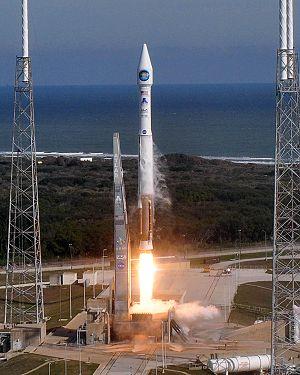
L'Observatoire de la dynamique solaire, en anglais : Solar Dynamics Observatory, est un observatoire solaire développé par l'agence spatiale américaine, la NASA, dont le lancement a lieu le 11 février 2010. Sa mission s'inscrit dans le programme Living With a Star, consiste à développer notre connaissance du Soleil, en particulier des caractéristiques qui affectent la Terre et l'espace proche de celle-ci. SDO doit étudier les changements de son activité et contribuer à déterminer l'origine des variations de l'activité du Soleil dans le but de mieux les anticiper. Pour y parvenir, les instruments embarqués collectent des données sur la structure du champ magnétique du Soleil et sur les processus à l'origine du stockage et de la libération de l'énergie magnétique.
Cette page présente la chronologie des événements qui se sont produits durant l'année 2010 dans le domaine de l'astronautique.